Sculpture

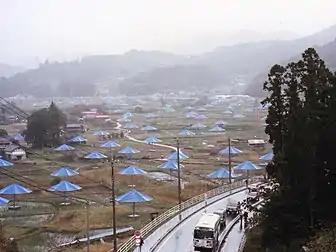
Christo and Jeanne-Claude, "Umbrellas" 1991, Japan

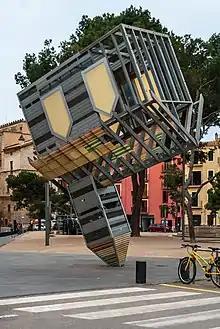
"Device to Root Out Evil" (1997) sculpture by Dennis Oppenheim at Palma de Mallorca, Plaça de la Porta de Santa Catalina

In North America, wood was sculpted for totem poles, masks, utensils, War canoes and a variety of other uses, with distinct variation between different cultures and regions. The most developed styles are those of the Pacific Northwest Coast, where a group of elaborate and highly stylized formal styles developed forming the basis of a tradition that continues today. In addition to the famous totem poles, painted and carved house fronts were complemented by carved posts inside and out, as well as mortuary figures and other items. Among the Inuit of the far north, traditional carving styles in ivory and soapstone are still continued.